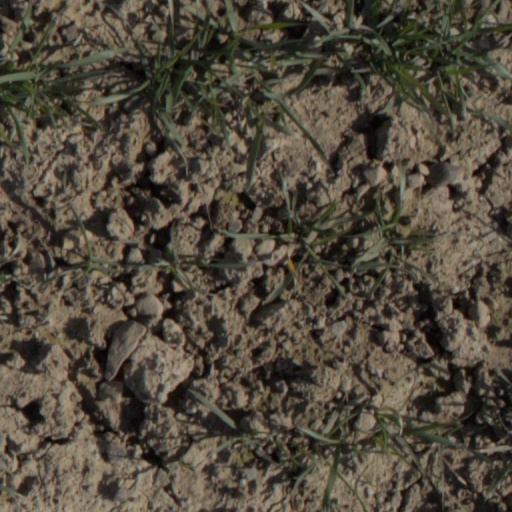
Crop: wheat